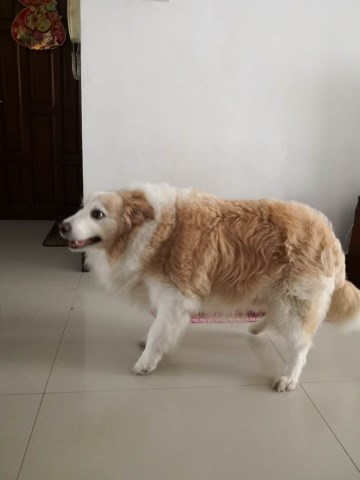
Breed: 2594-n000109-Border_collie